Gray bat

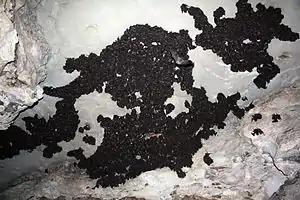
Gray bats arousing from hibernation due to human disturbance (in this instance scientists are conducting a population estimate). Gray bats may lose as much as 0.48 g of weight in the first hour of disturbance and these crucial fat reserves can not be replenished until spring emergence.

Direct human disturbance and vandalism is the major factor leading to population decline in gray bats. During the 1960s, bats were killed for entertainment purposes as they emerged from caves or were caught to be used for pranks. Many property-owners attempted to exterminate entire colonies due to unsubstantiated fears that the bats may be carrying rabies. Bats that roost within inside the cave and only above the cave floor are especially prone to vandalism and high-intensity disturbance. Bats that roost in higher ceilings or further inside the cave are less prone to direct destruction. One study showed that caves with ceiling heights greater than above the floor were virtually protected from spelunkers. Even without direct destruction, human visitation to caves can cause adverse effects on gray bat populations. Each human entry into a cave causes all bats within range of light or sound to at least partially arouse from hibernation. Arousal of gray bats while they are hibernating can cause them to use up energy, lowering their energy reserves. Because these reserves must sustain the bats through hibernation and spring migration, if the bat runs out of reserves, it may leave the cave too soon, decreasing its chances of survival. Each disturbance during hibernation is estimated to use energy that otherwise could sustain a gray bat through 10–30 days of undisturbed hibernation. When flightless young are present in June and July, females escaping a predator or other disturbance may drop their young in the panic, leading to increased juvenile mortality.